Damares Alves

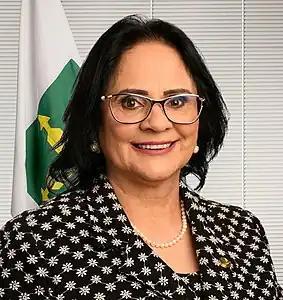
Alves in 2023

Damares Regina Alves (born 11 September 1964) is a Brazilian lawyer and evangelical pastor.